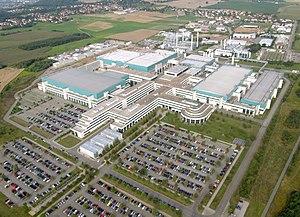
Globalfoundries est l'une des plus importantes fonderies de semiconducteurs indépendante au monde, deuxième après TSMC. Son siège social est situé à Sunnyvale en Californie. Globalfoundries était la fonderie d'AMD, qui s'en est séparé en 2009. Advanced Technology Investment Company est l'actionnaire unique de la société, qu'il détient à 100 %.